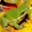
Label: frog